Manon

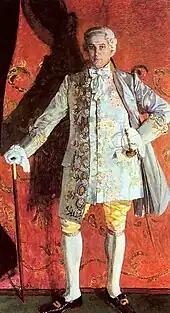
Dmitri Smirnov as Le Chevalier des Grieux (1909, by Aleksandr Golovin)

De Brétigny, a nobleman, has just arrived, in the company of Guillot, an aging rake who is the Minister of Finance, along with three flirtatious young actresses. While the innkeeper is serving dinner to the party, the townspeople collect to witness the arrival of the coach from Arras. Among them is Lescaut, a guardsman, who tells his comrades that he plans to meet a kinswoman. The coach appears, and among the crowd Lescaut quickly identifies his fragile young cousin, Manon, who appears to be somewhat confused (""Je suis encor tout étourdie"") since this is her first journey, one which is taking her to the convent.